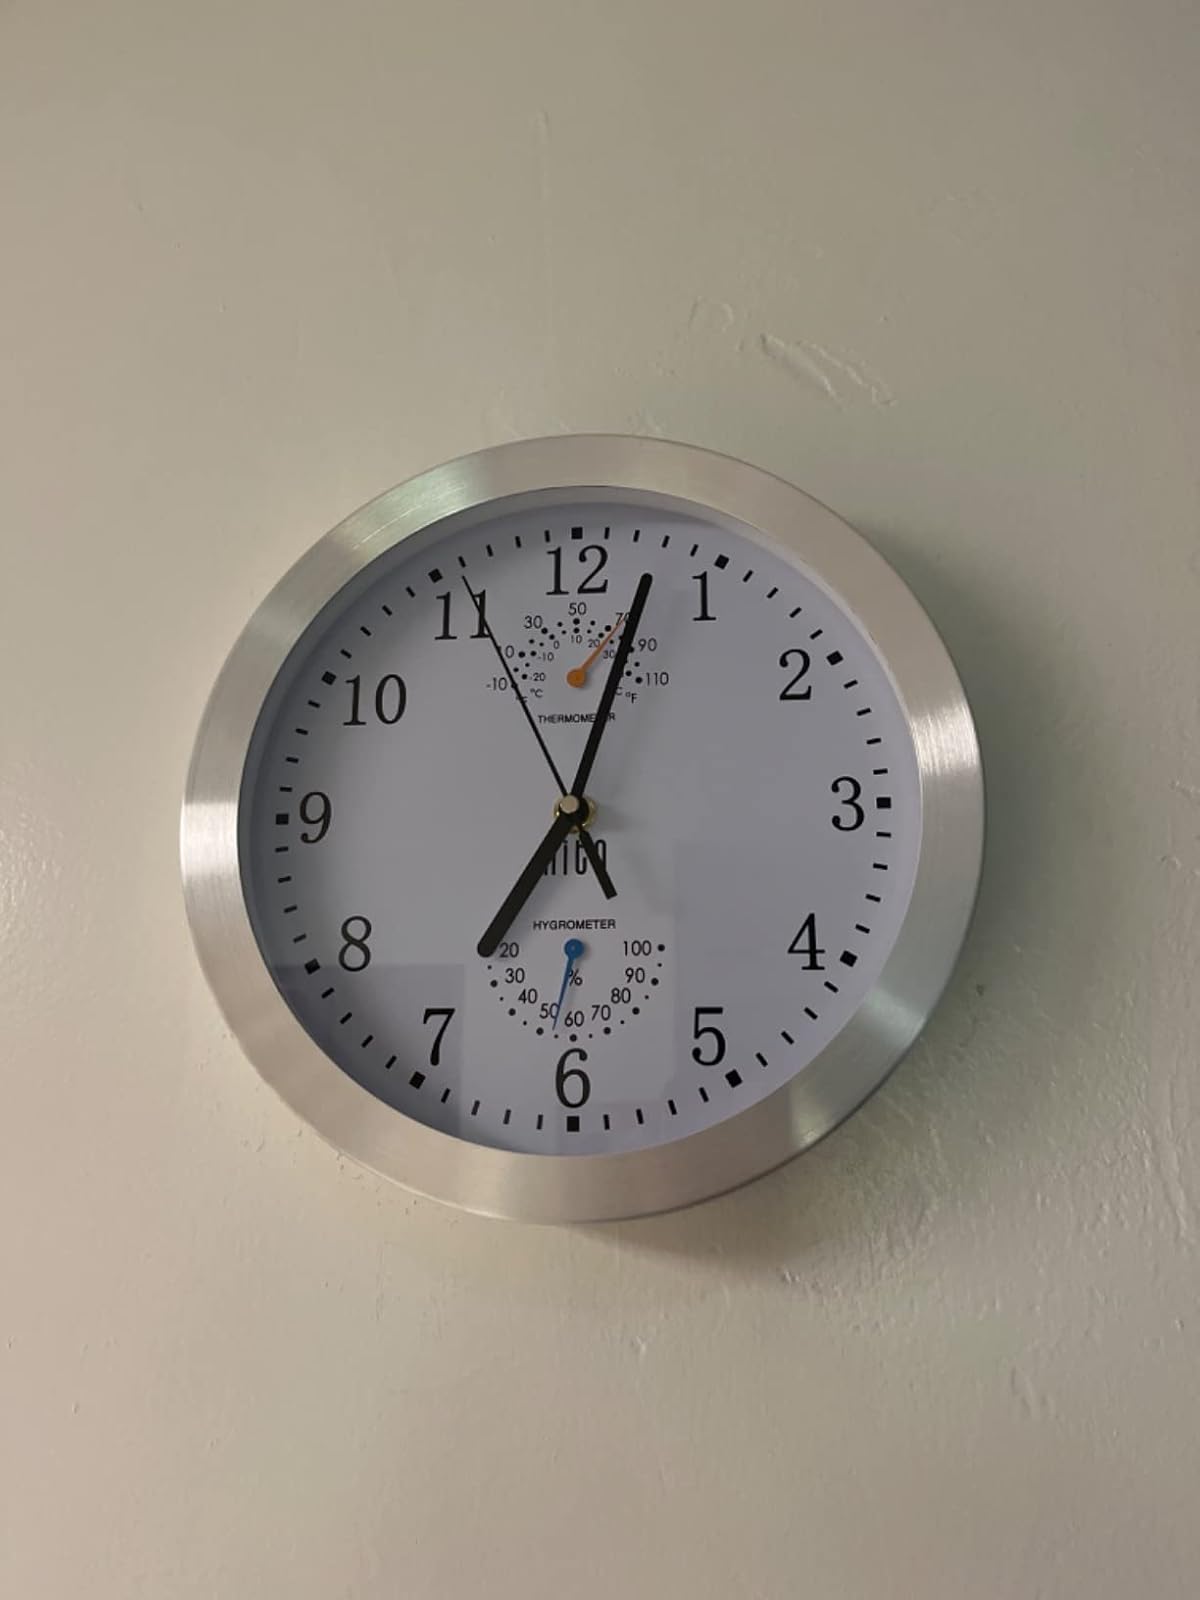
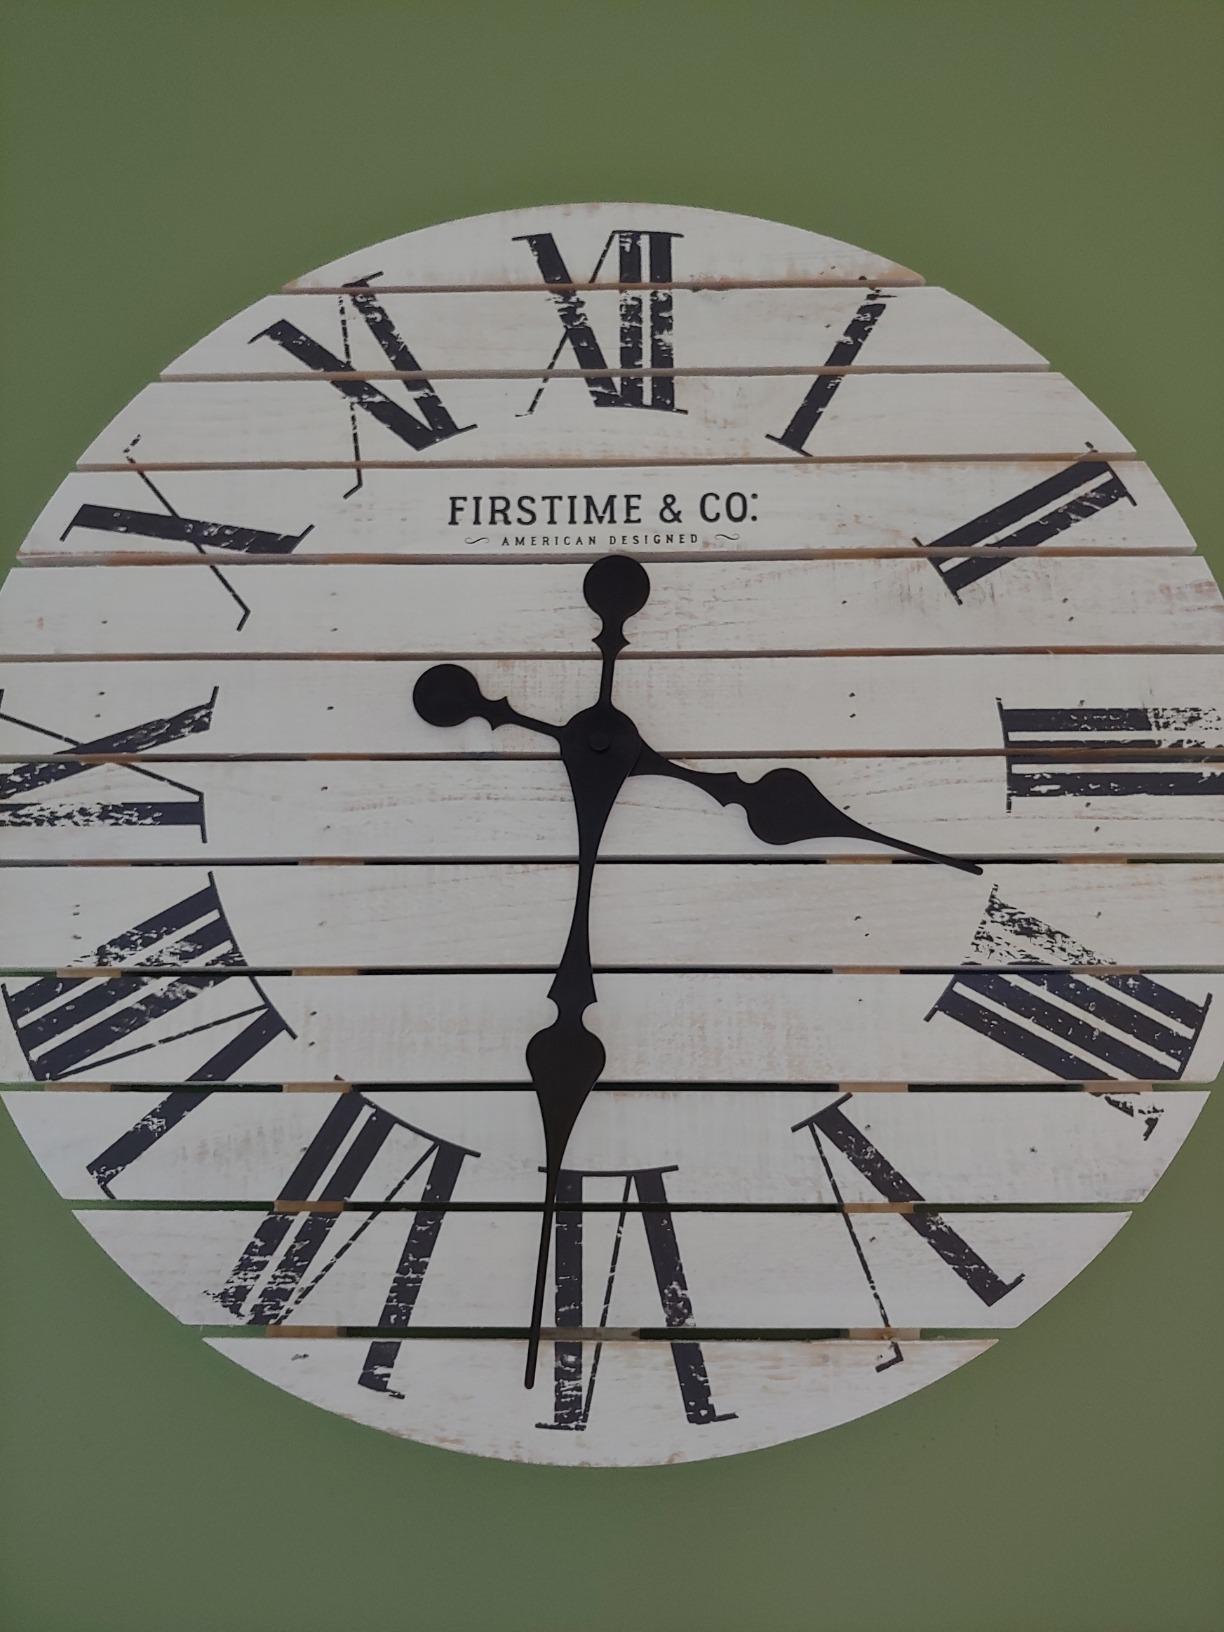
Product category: clock
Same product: no